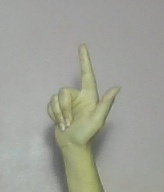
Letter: laam